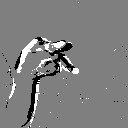
ASL letter: p